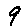
Label: 9